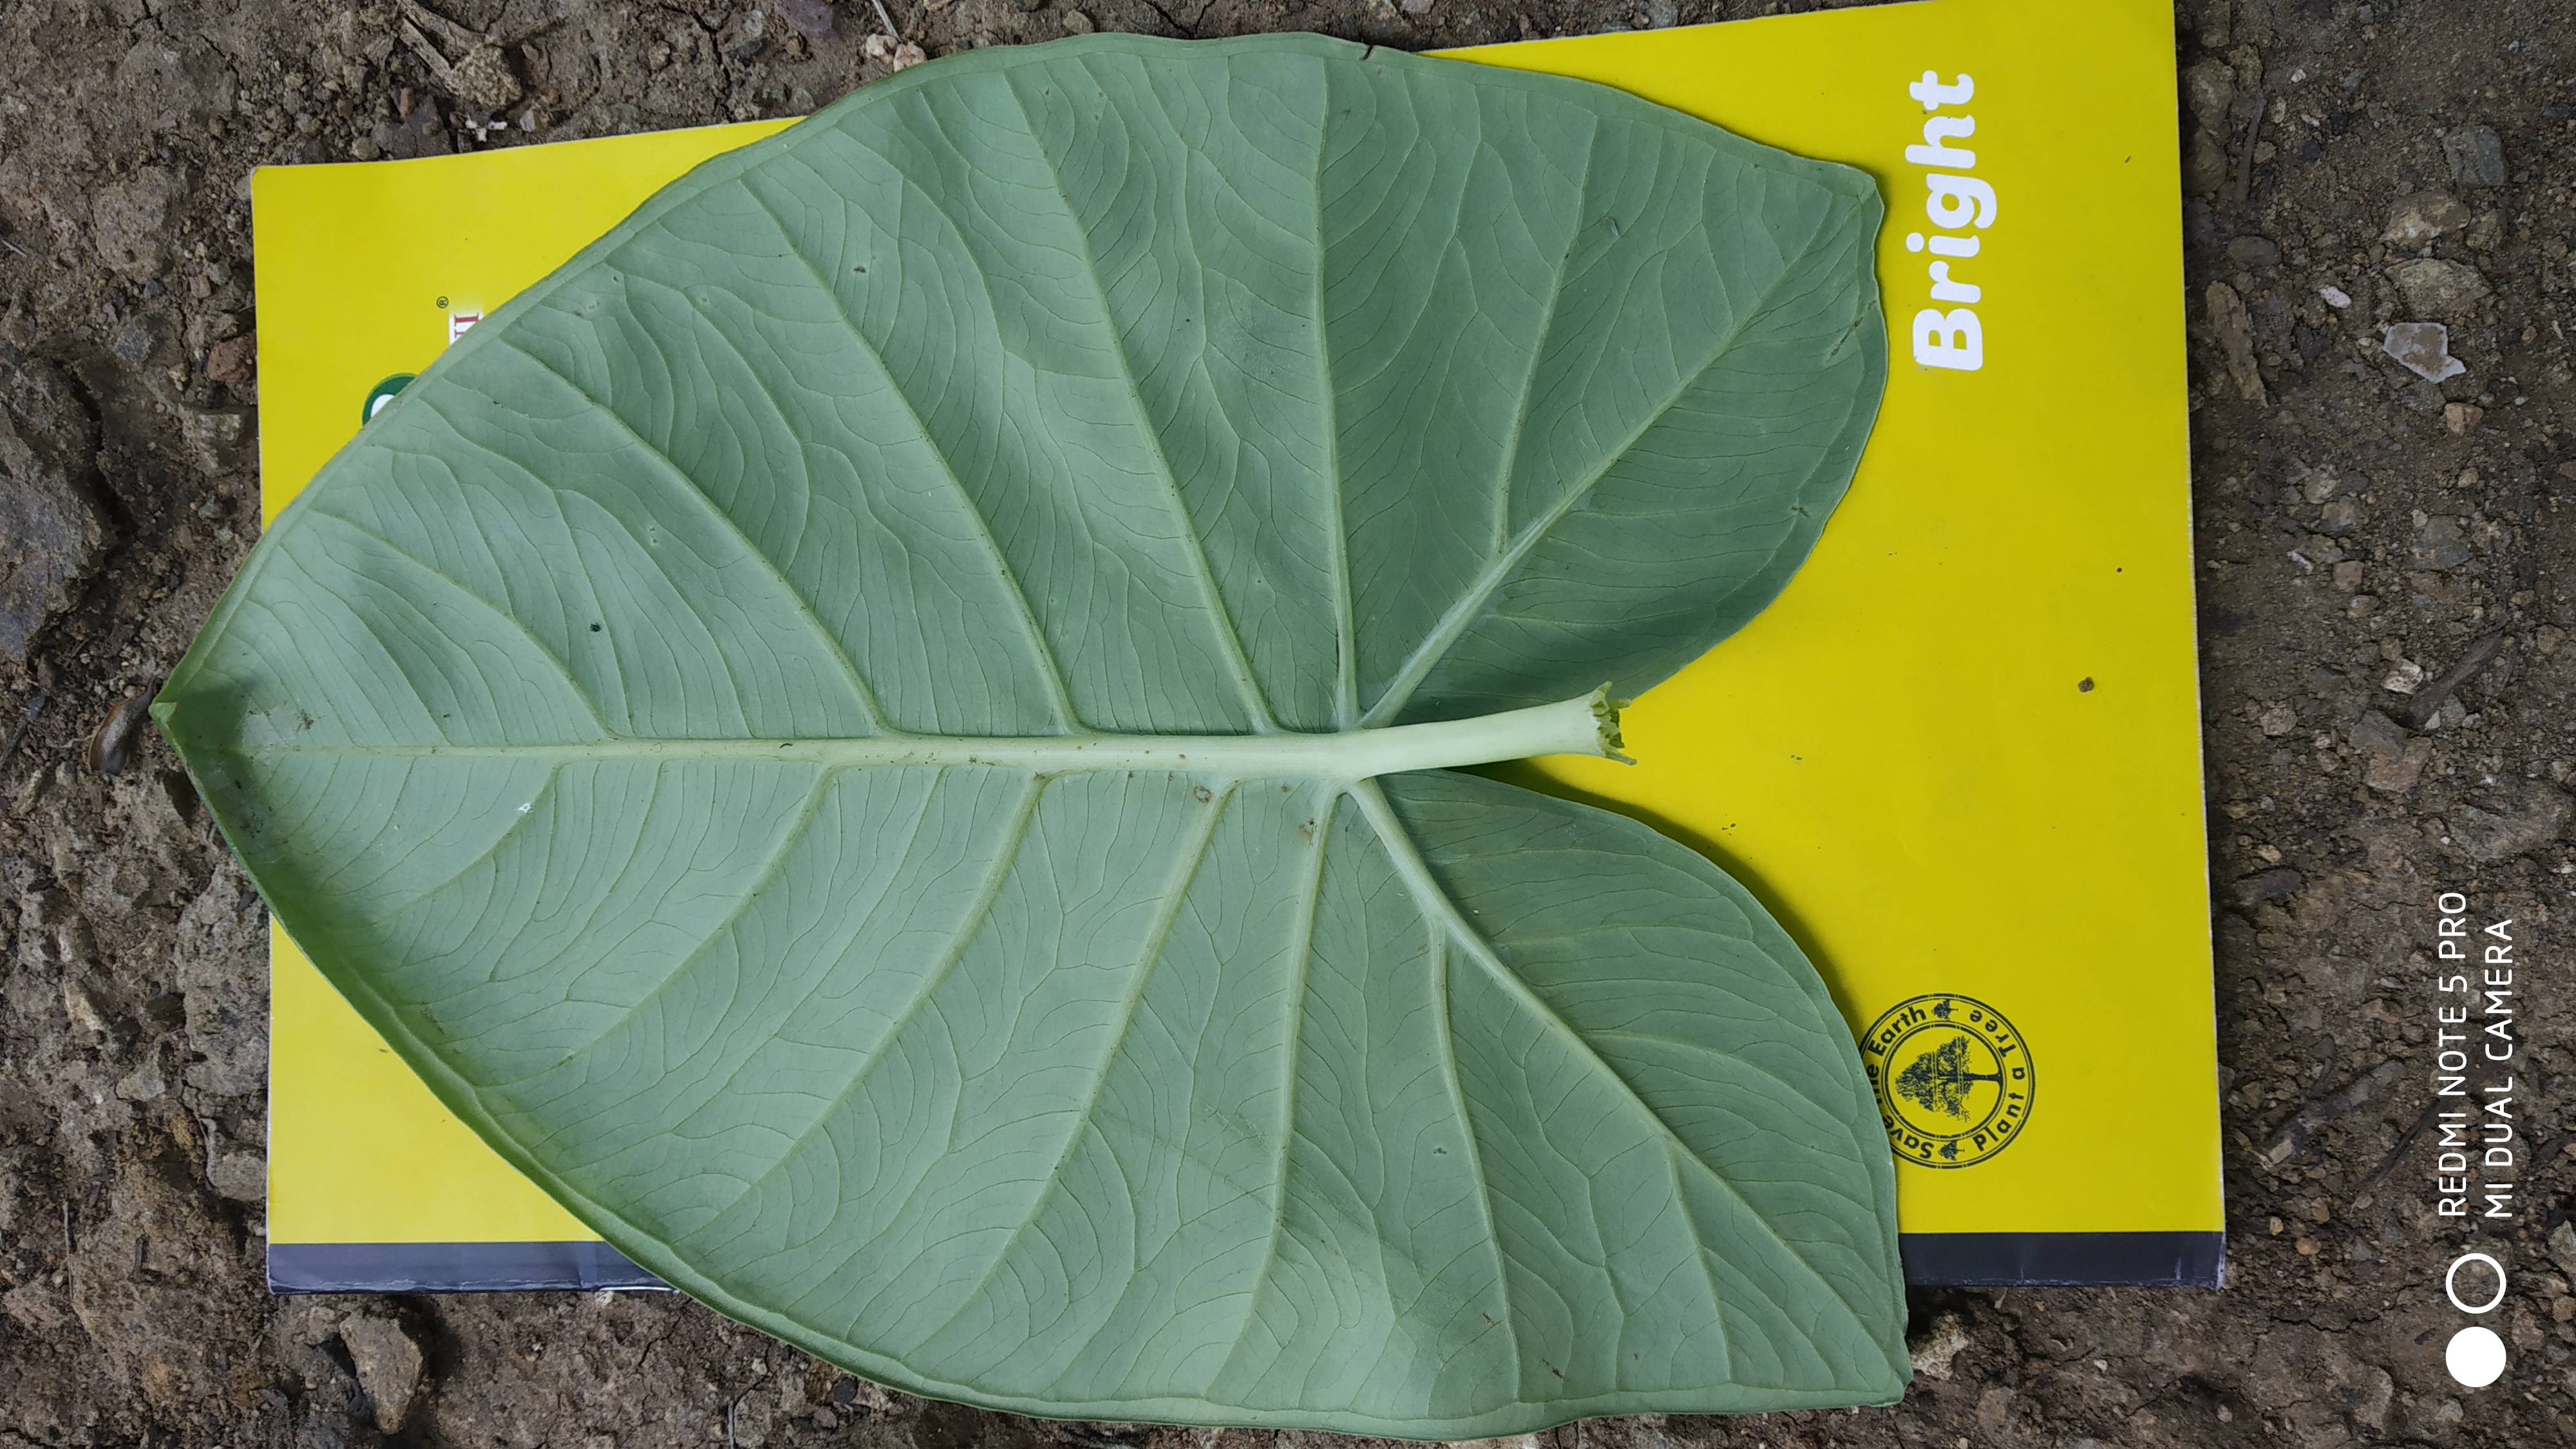
Plant: Taro